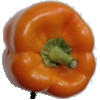
Label: Pepper Orange 1